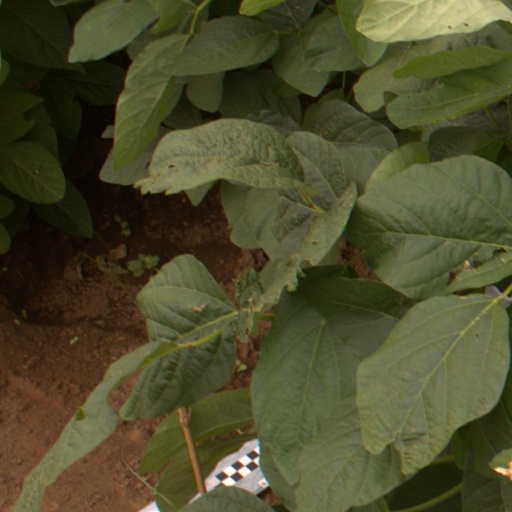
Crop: soybean